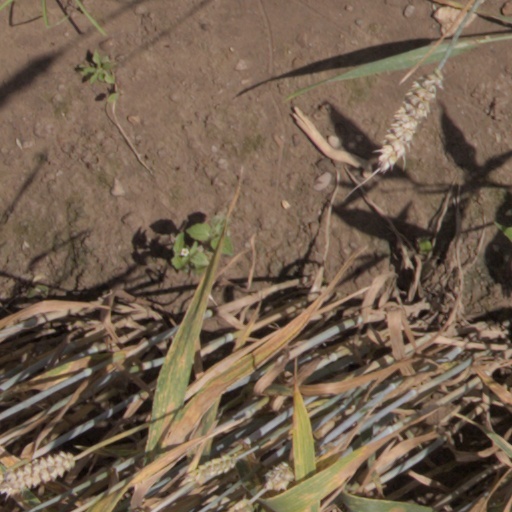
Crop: wheat